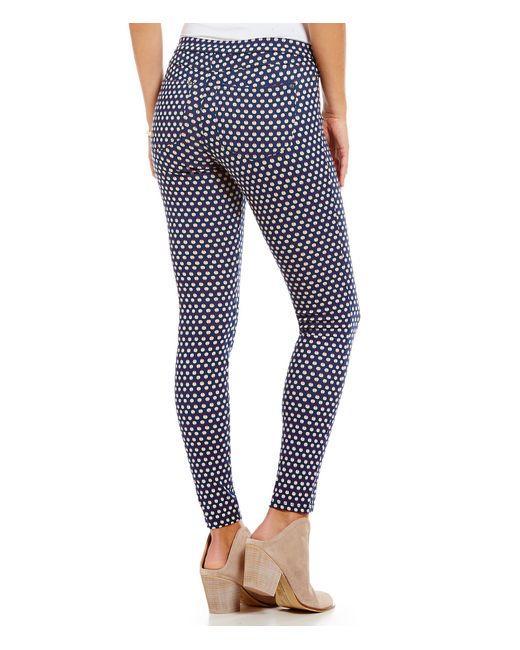
Slim Fit blaue und weiße Textur Unterbekleidung für Frauen